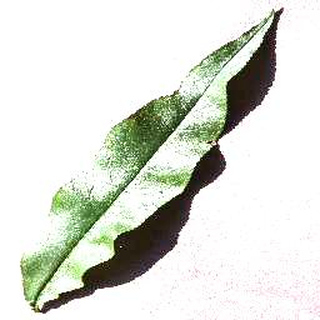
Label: healthy_peach